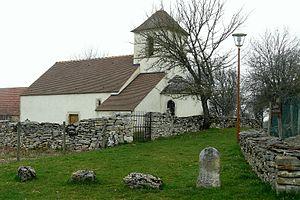
La chapelle d'Echarnant (Côte-d'Or, France)
Montceau-et-Écharnant est une commune française située dans le canton d'Arnay-le-Duc du département de la Côte-d'Or, en région Bourgogne-Franche-Comté.